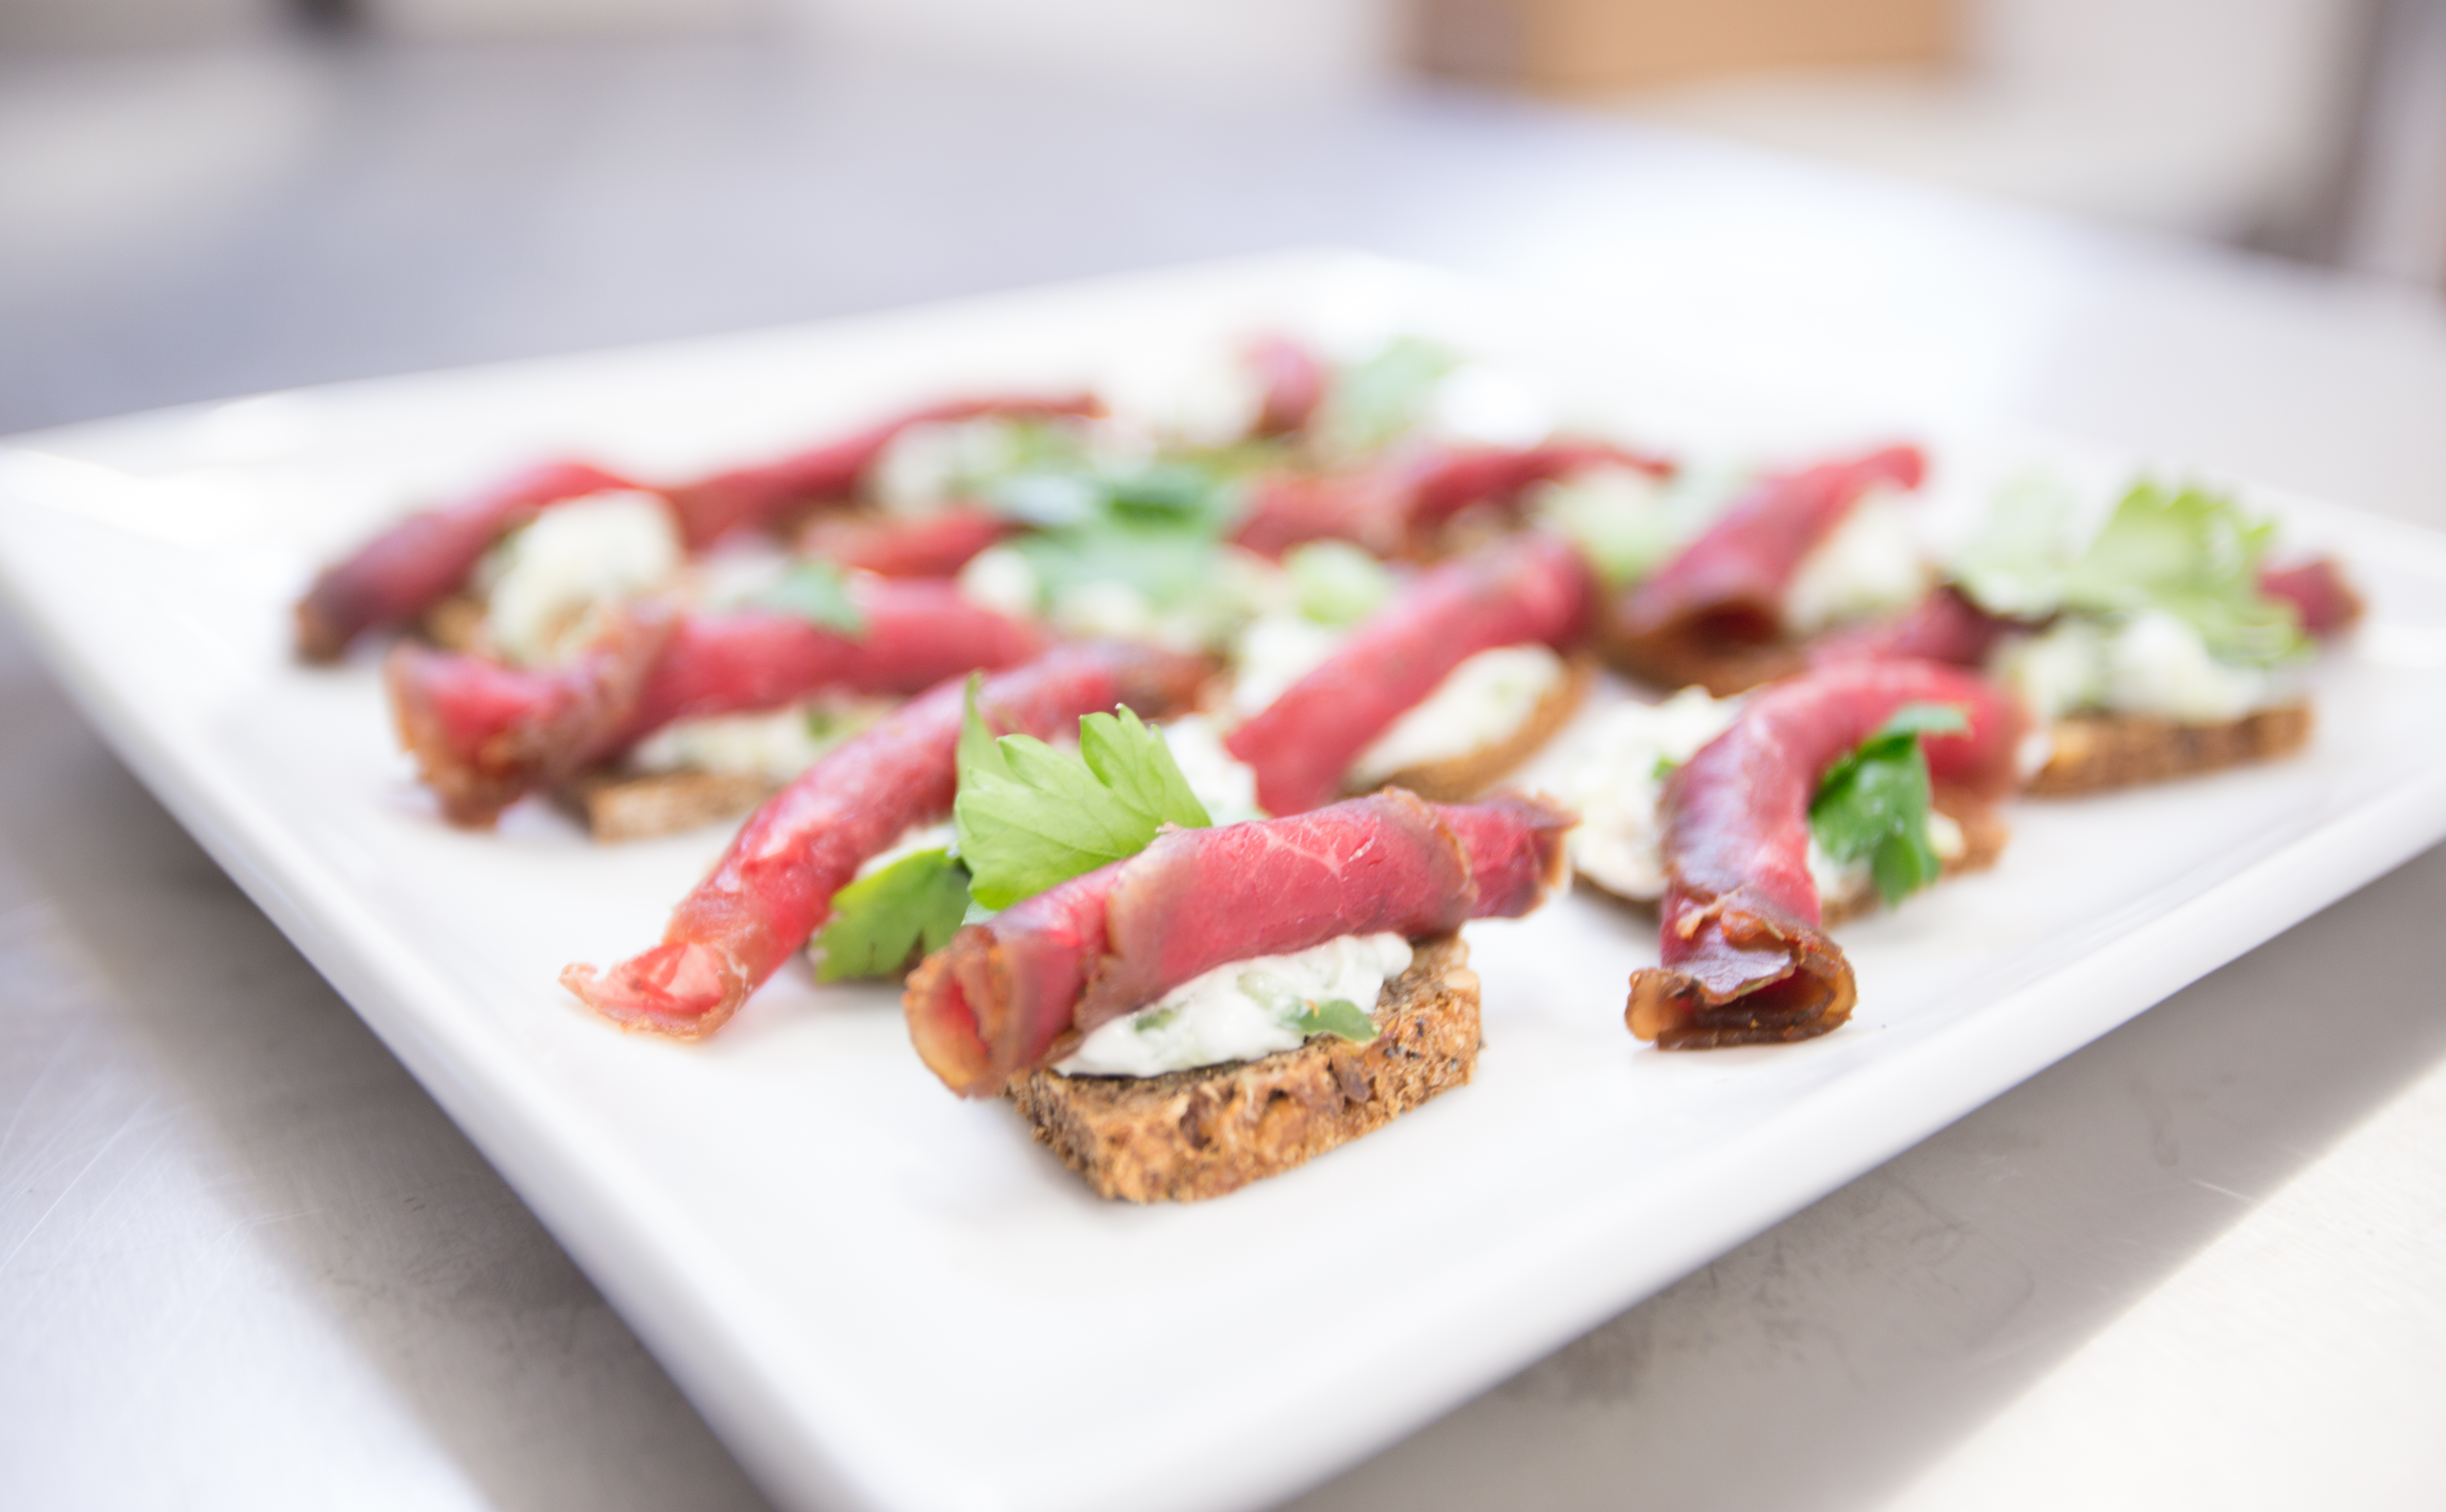
plant, dish, meal, food, salad, produce, vegetable, breakfast, gourmet, meat, cuisine, delicious, bread, sandwich, tasty, ham, yummy, foodporn, bruschetta